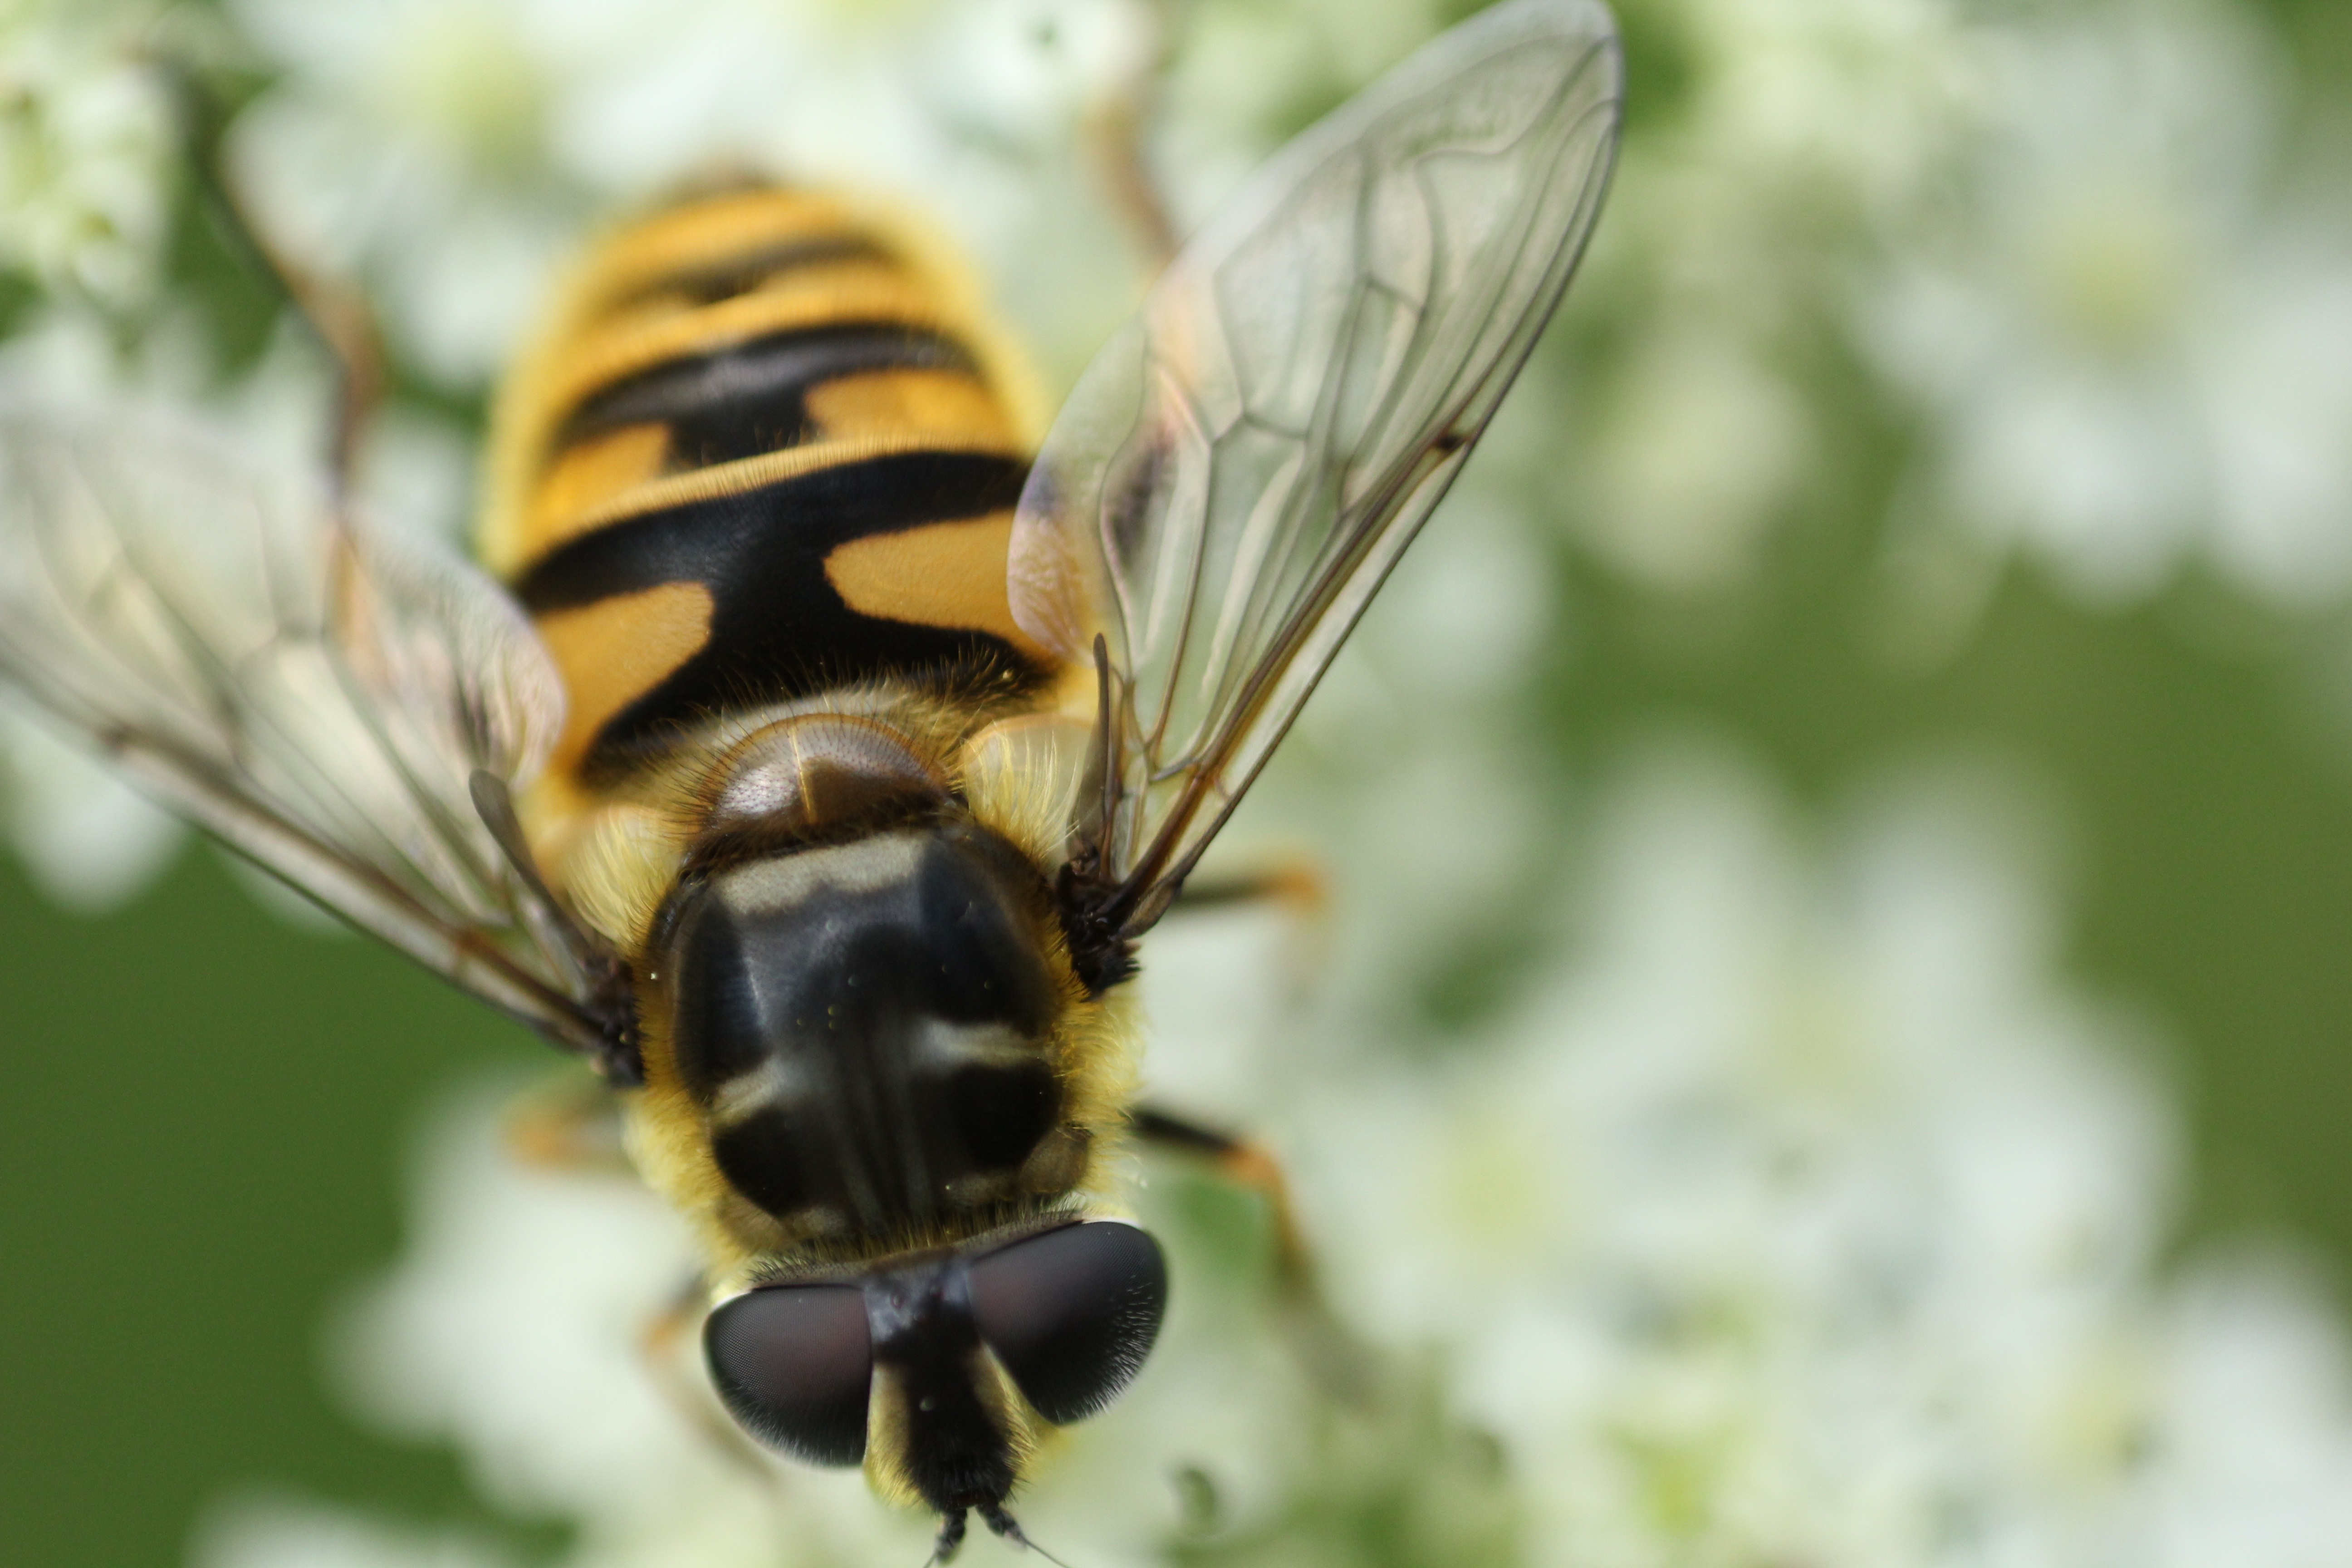
nature, photography, flower, fly, insect, macro, fauna, invertebrate, close up, bee, hornet, wasp, pest, nectar, macro photography, arthropod, honey bee, membrane winged insect